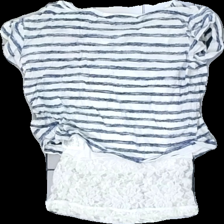
View: back
Type: Top
Category: Children
Brand: Lindex
Colors: White, Blue, Pink, Multicolor
Material: 100% cotton
Pattern: Other
Cut: Regular
Size: 134
Season: All
Stains: Minor
Price range: <50
Recommended usage: Export
Comment: yellow wash